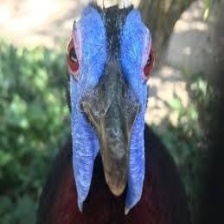
Species: BULWERS PHEASANT
Scientific name: LOPHURA BULWERI